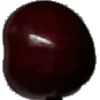
Label: Cherry 1